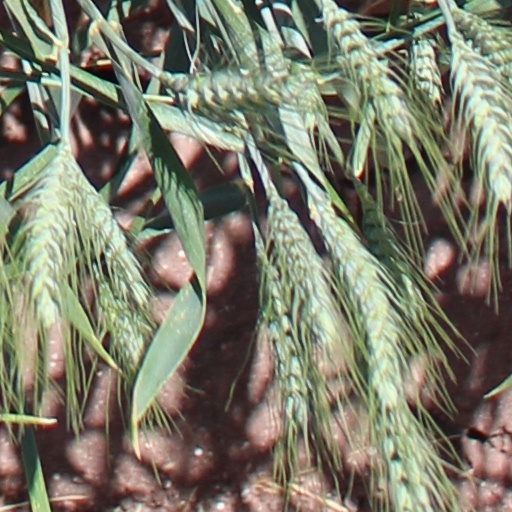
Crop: wheat